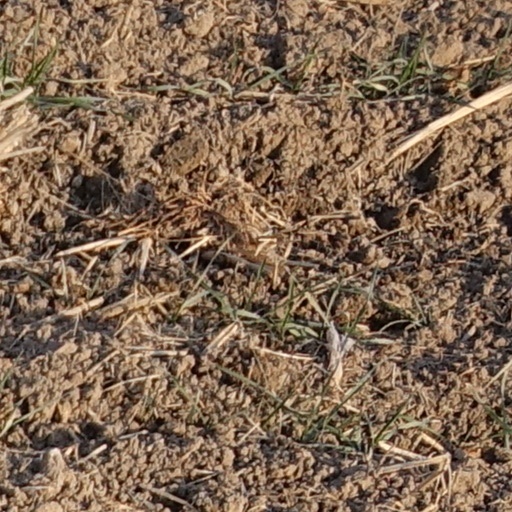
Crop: wheat